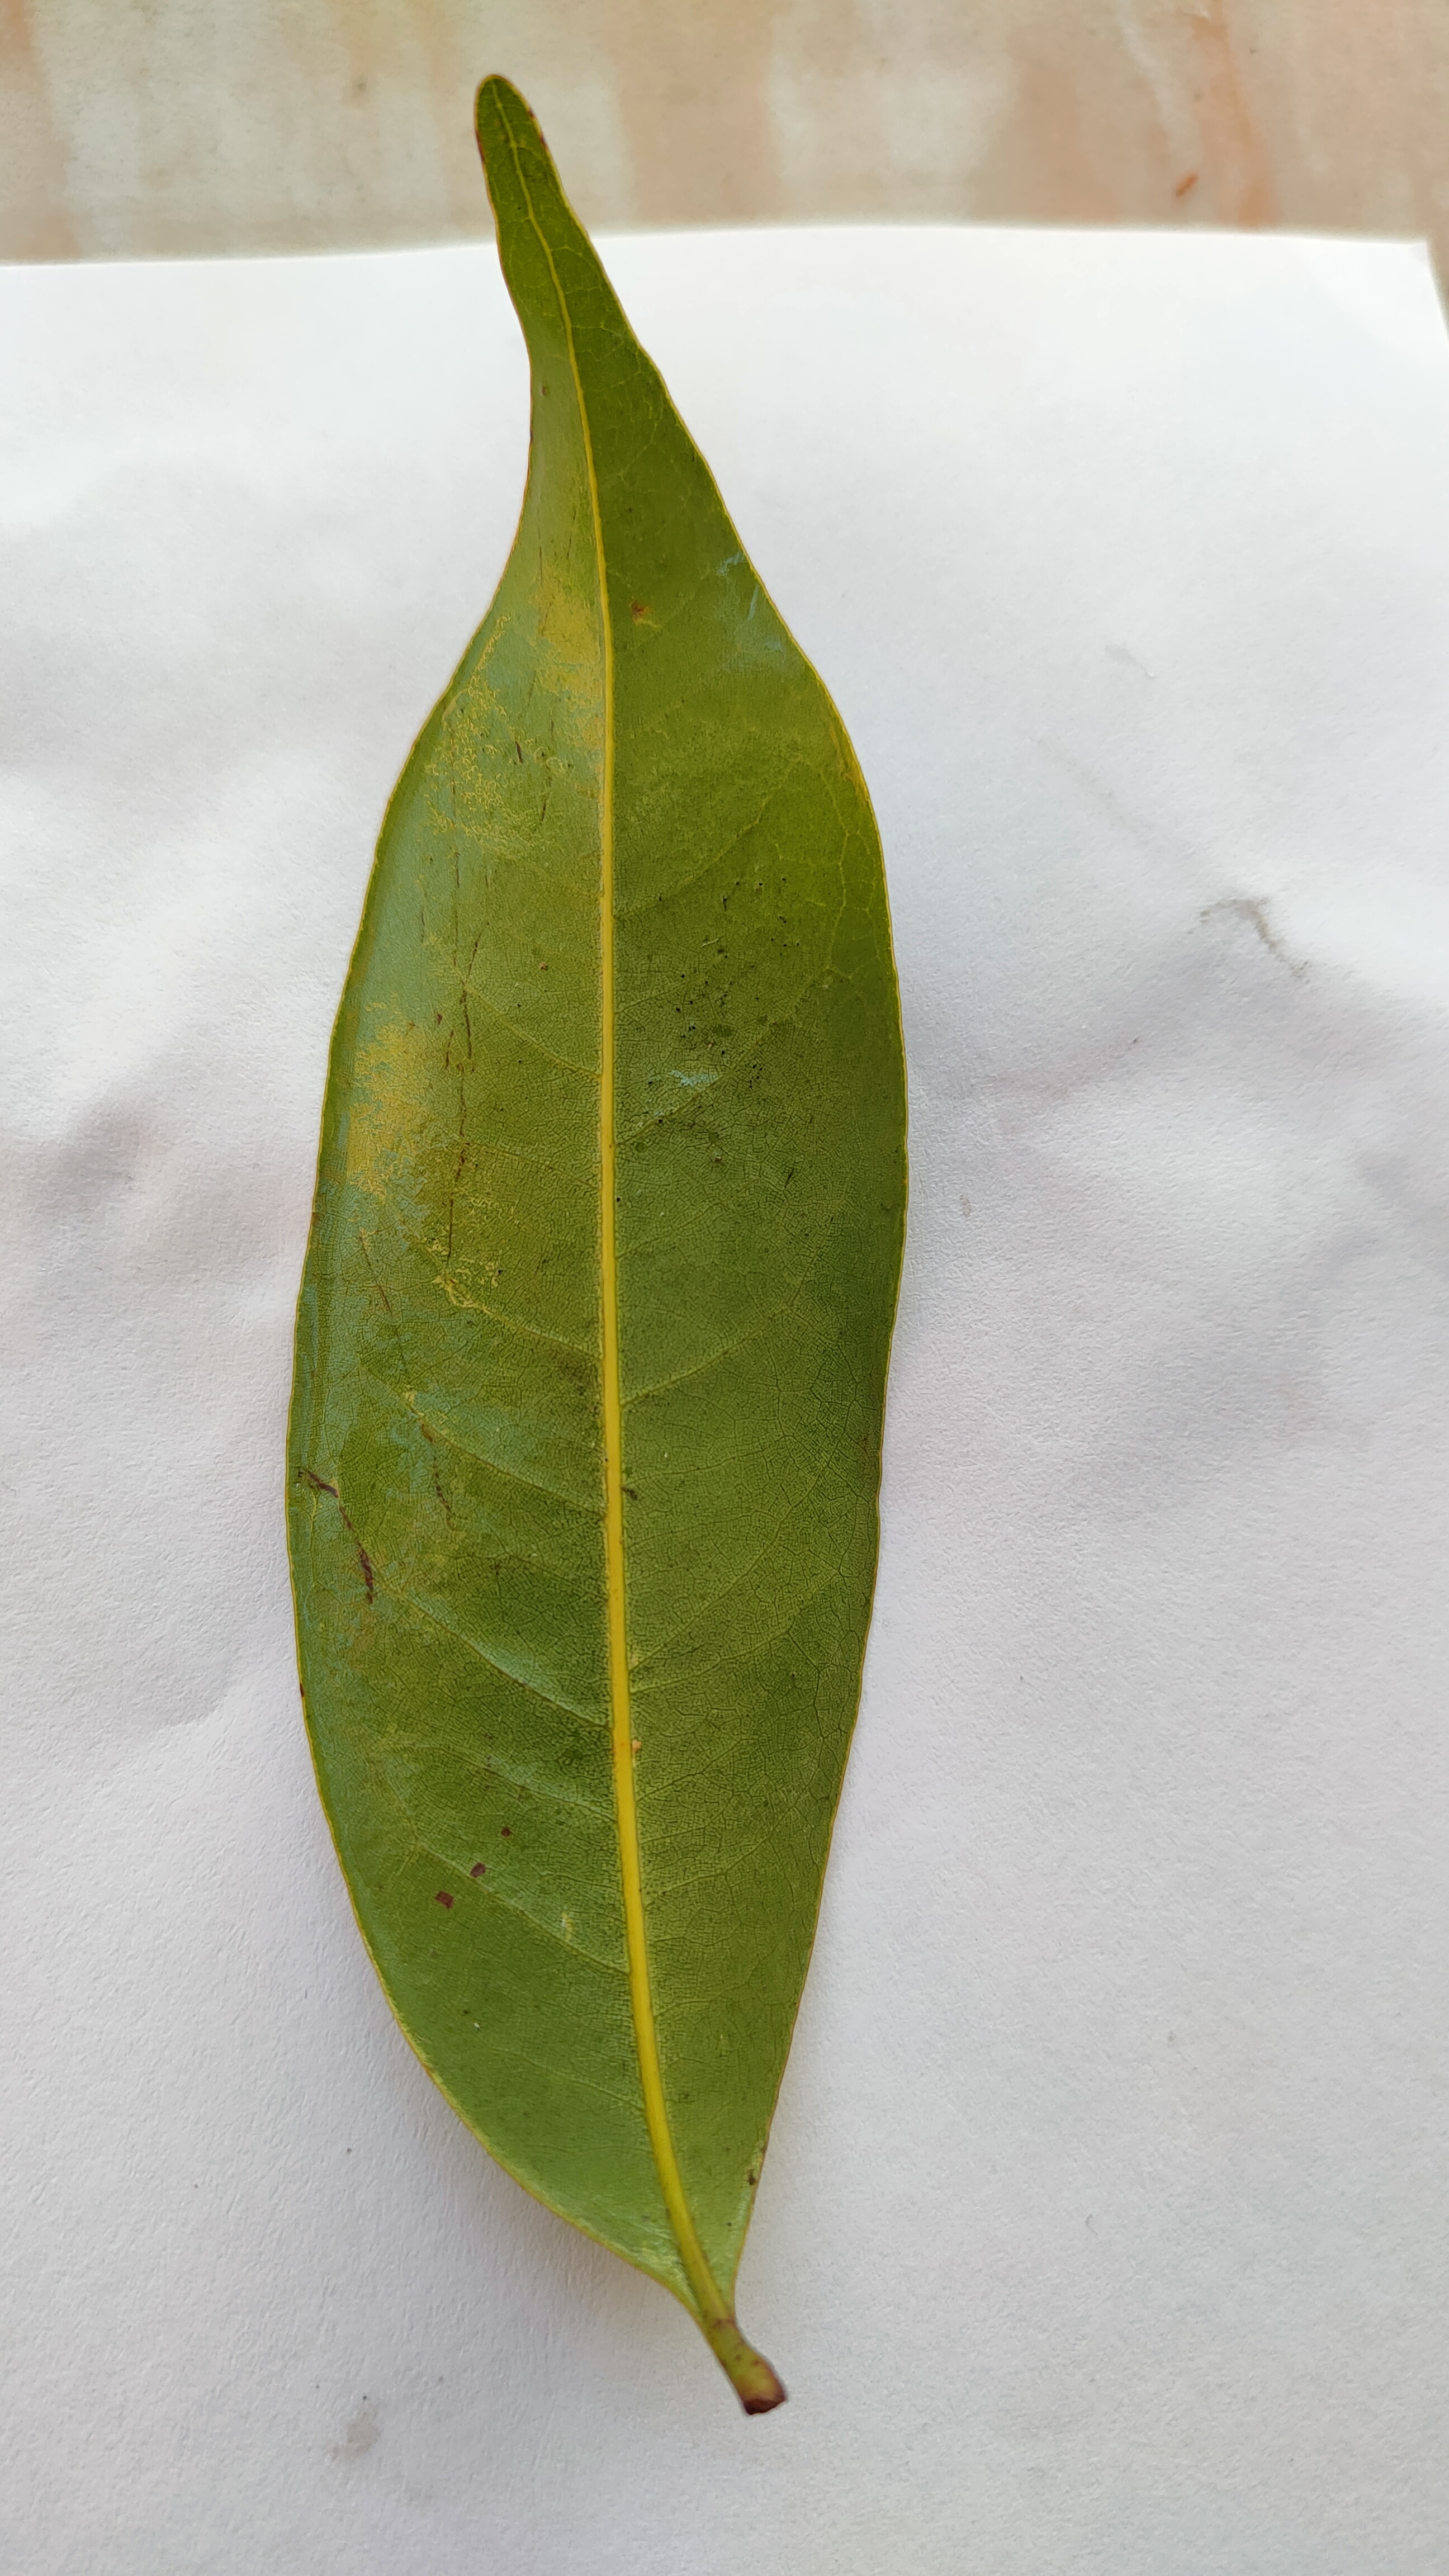
Leaf variety: Lychee